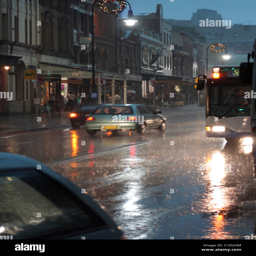
heavy rain falling at night in the area